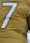
Number: 7